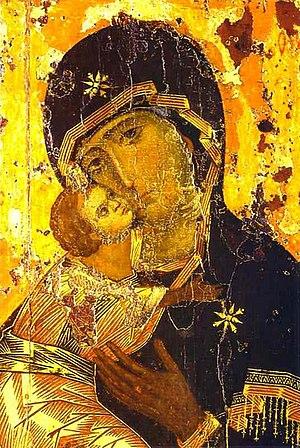
La Mère de Dieu de Vladimir, également connue sous les noms de Notre-Dame de Vladimir, Vierge de Vladimir ou Vladimirskaïa, est une des icônes orthodoxes les plus vénérées de Russie. La Mère de Dieu, la Vierge Marie, est considérée comme la sainte protectrice de la Russie. L'icône est exposée dans la galerie Tretiakov de Moscou. Sa fête est le 3 juin.
Le concile d'Éphèse, troisième concile œcuménique de l'histoire du christianisme, est convoqué en 430 par l'empereur romain de Constantinople Théodose II. Le concile condamne le 22 juin 431 le nestorianisme comme hérésie, et anathématise et dépose Nestorius comme « hérésiarque ». À l'inverse des conciles de Nicée et de Constantinople dont les questions théologiques portaient principalement sur l'unicité de Dieu, le concile d'Éphèse marque un tournant dans le dogme en définissant l'union hypostatique des deux natures, humaine et divine, du Christ. Le concile d’Éphèse marque donc pour l’Église l'explicitation et la proclamation du Christ homme et Dieu. Il fixe également le dogme de la Vierge Marie Théotokos.
La principauté de Vladimir-Souzdal, est une principauté située sur le territoire actuel de la Russie qui succéda à la Ruthénie kiévienne après son éclatement. Ce fut la plus puissante des principautés ruthènes nées de la chute de la Rus' de la fin du XIIᵉ jusqu'à la fin du XIVᵉ siècle. Elle est considérée comme le berceau de la langue russe et de la Russie. Elle donna progressivement naissance au grand-duché de Moscou noyau du futur Empire russe.
L'Éléousa est l'un des types principaux de représentation de la Vierge Marie, Mère de Dieu dans l'iconographie russe. C'est une Madone maternelle à la différence des Vierges symboliques hiératiques telles les orantes.
Un theotokion est, dans les Églises d'Orient – Églises orthodoxes et Églises catholiques orientales de rite byzantin –, une hymne à Theotokos, la Mère de Dieu, lue ou chantée sous forme de tropaire ou de stichère.
Marie, également connue sous les noms de Marie de Nazareth, Sainte Vierge, Sainte Marie, Vierge Marie, « Immaculée Conception », Notre Dame, Mère de Jésus, Mère de Dieu, est une femme juive de Judée, et la mère de Jésus de Nazareth. Marie est une figure importante et proéminente au sein du christianisme ainsi que dans l'islam.